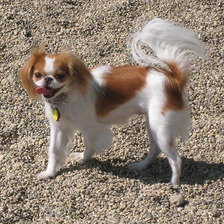
Species: dog
Breed: japanese chin